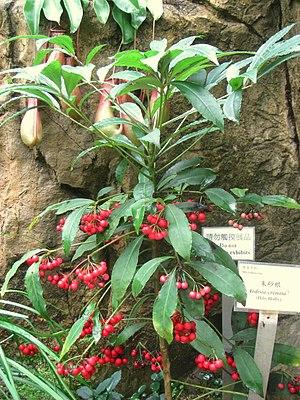
Ardisia crenata, l'Ardisie crénelée ou Baie corail, est une espèce de plantes dicotylédones de la famille des Primulaceae, sous-famille des Myrsinoideae, originaire d'Asie de l'Est et du Sud. C'est une plante de sous-bois qui pousse dans des régions tropicales et subtropicales. Cultivée, elle est généralement plantée à l'extérieur.